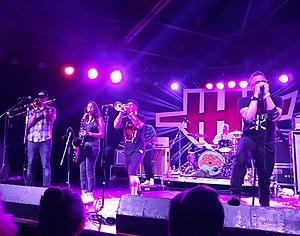
Five Iron Frenzy, également connu sous le nom de Five Iron ou FIF, est un groupe de ska chrétien américain, originaire de Denver, dans le Colorado. Il est formé en 1995, dissous en 2003, et reformé en 2011. La musique du groupe a été plus influencée par le ska et le punk rock, mais leur influence fut également le heavy metal.